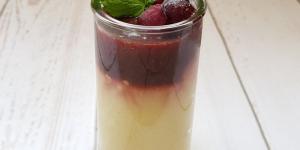
crema de mijo dulce